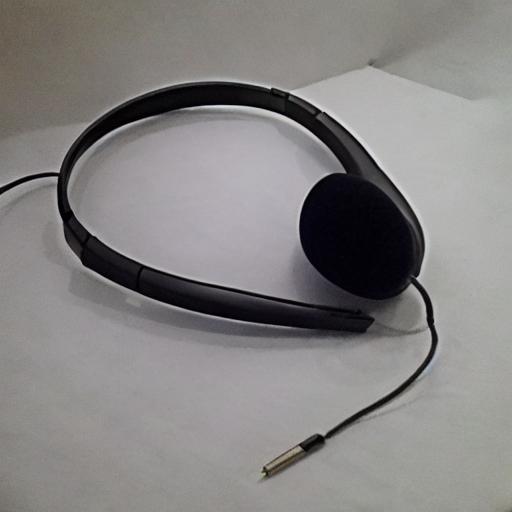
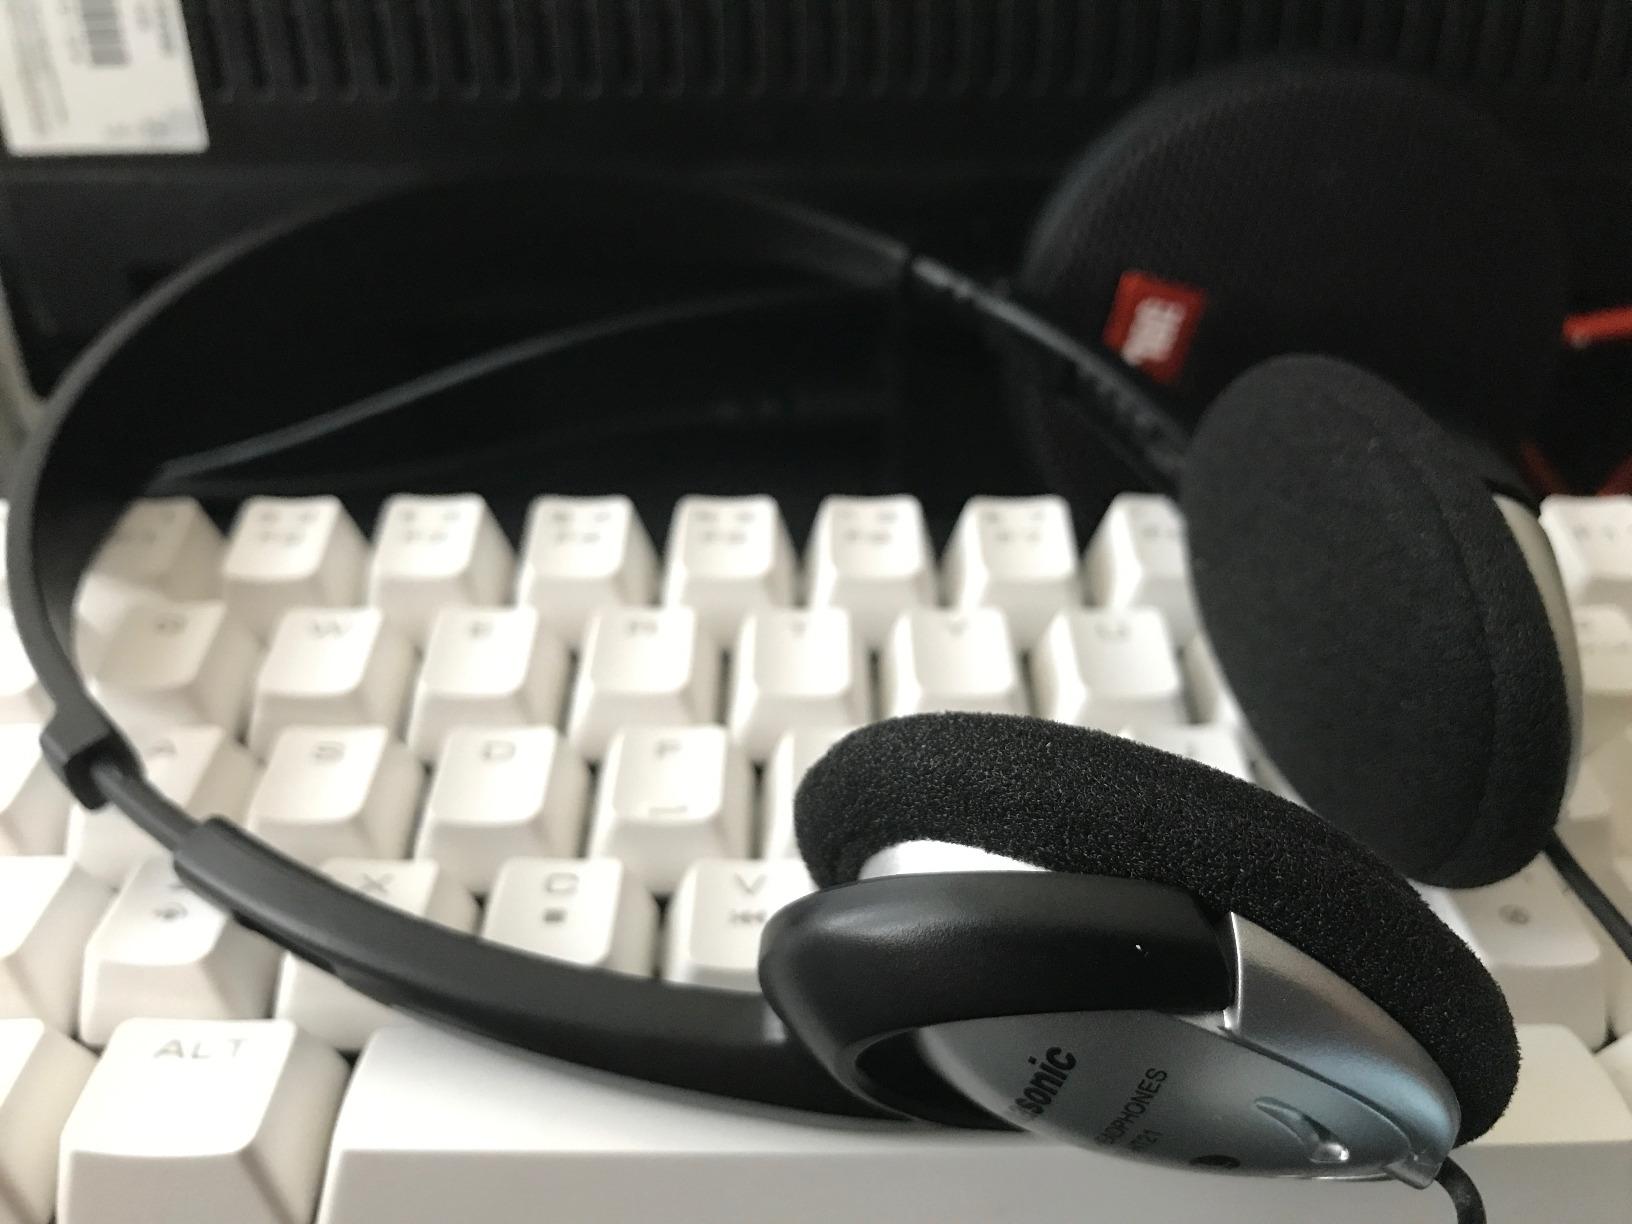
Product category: headphones
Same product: no